CMLL 76th Anniversary Show

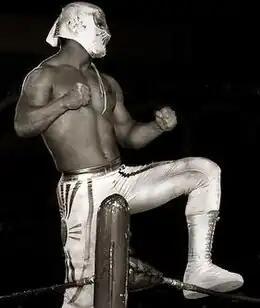
Místico, main event winner

The CMLL 76th Anniversary Show was a professional wrestling major show event produced by Consejo Mundial de Lucha Libre (CMLL) that took place on September 18, 2009, in Arena Mexico, Mexico City, Mexico. The show celebrates the anniversary of the founding of CMLL, originally known as Empresa Mexicana de Lucha Libre. This year is the 76th anniversary of CMLL, the oldest professional wrestling promotion. in the world. The anniversary show is CMLL's biggest show of the year, their Super Bowl event. The CMLL Anniversary Show series is the longest-running annual professional wrestling show, starting in 1934.